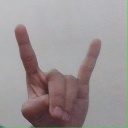
अक्षर: श